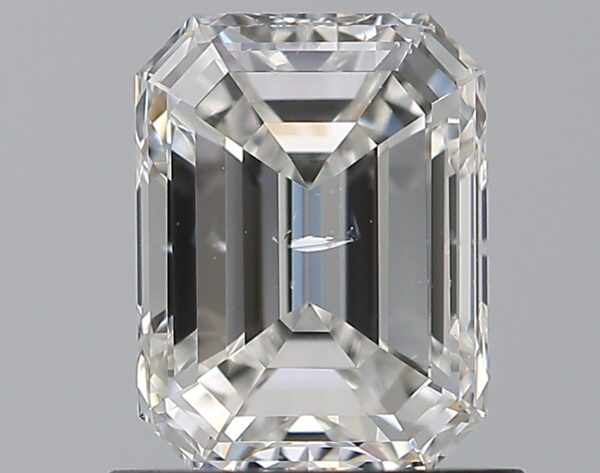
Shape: emerald
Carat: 1
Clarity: SI2
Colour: E
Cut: EX
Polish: EX
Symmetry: EX
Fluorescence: N
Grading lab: GIA
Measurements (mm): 6.55 x 4.97 x 3.33